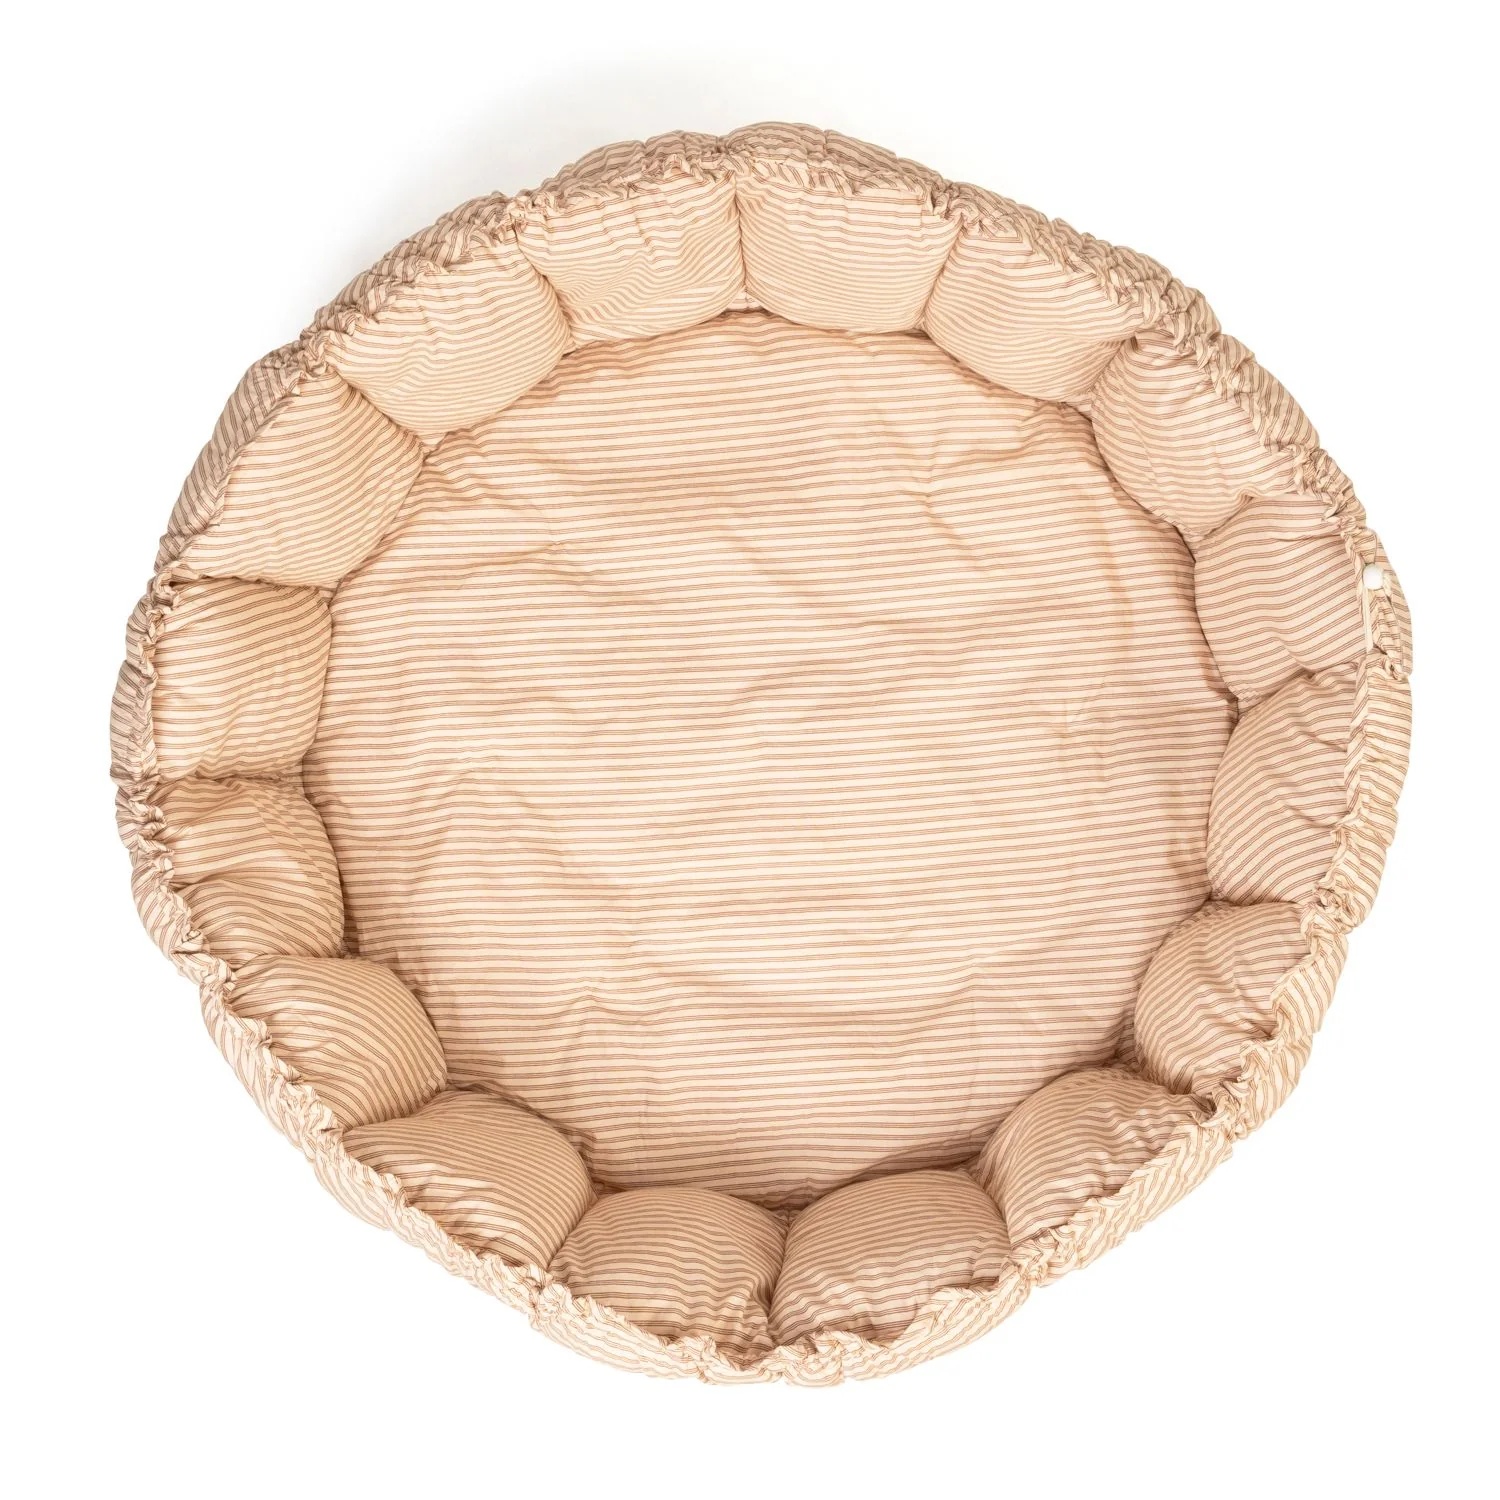
Tapis d'éveil Coton Bio - Bloom
Passez de la récréation à la floraison douillette en quelques secondes ! Le Bloom à rayures bleues est un charmant tapis de jeu 3 en 1 qui grandit avec votre tout-petit. Lorsque les côtés à rayures bleues sont relevés, ils forment un berceau confortable avec des bords doux et protecteurs pour garder votre bébé en sécurité. Abaissez les côtés et le tapis de jeu s'ouvre sur une aire de jeu spacieuse et moelleuse, parfaite pour passer du temps sur le ventre, jouer sous surveillance et explorer. Le Bloom n'est pas seulement fonctionnel, mais aussi un ajout élégant à toute chambre de bébé ou salle de jeux, gardant les jouets préférés de votre enfant soigneusement rangés au même endroit. Le Bloom est léger et portable, avec des sangles de transport pratiques, offrant un espace familier et réconfortant à votre bébé où que vous alliez. Facile à utiliser : Pour passer du tapis de jeu au baby bloom/rangement, tirez délicatement les côtés rayés par leurs ficelles. Rentrez solidement les ficelles à l’intérieur de la poche. Votre Bloom rayé est prêt à l'emploi ! Avertissement de sécurité : lorsque vous utilisez le Bloom, assurez-vous toujours que le cordon en coton et le verrou sont bien rangés dans la poche et fermez-la hermétiquement. Ne le laissez jamais ouvert pour empêcher l’accès à la corde. Épaisseur: +- 5 cm Pétales surélevés: 76 cm de largeur, 27 cm de hauteur Tapis de jeu (en fleurs): 130 cm
Brand: Play & Go
Category: Baby & Toddler > Baby Toys & Activity Equipment > Play Mats & Gyms